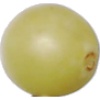
Label: Grape White 2